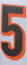
Number: 5